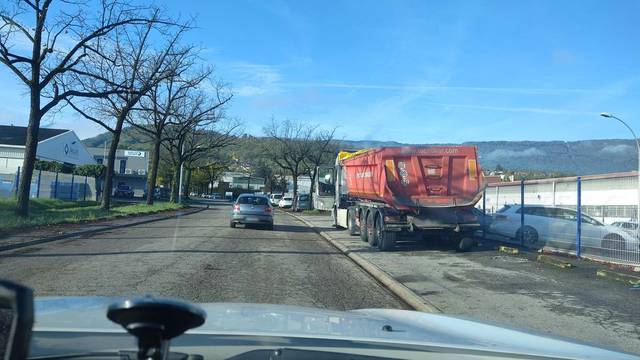
Region: France
Coordinates: 45.585, 5.89